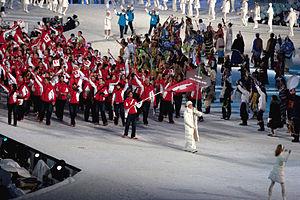
Cet article contient des informations sur la participation et les résultats de la Suisse aux Jeux olympiques d'hiver de 2010 à Vancouver au Canada.
Stéphane Lambiel, né le 2 avril 1985 à Martigny, est un patineur artistique suisse. Il vit aujourd'hui à Lausanne. Il a obtenu une maturité en biologie et en chimie au collège de Saint-Maurice en juin 2004. Il se consacre maintenant entièrement au patinage artistique. Il a été champion du monde en 2005 à Moscou, et en 2006 à Calgary, ainsi que médaillé d'argent aux Jeux olympiques en 2006 à Turin et neuf fois champion de Suisse.